Murasaki no Ue

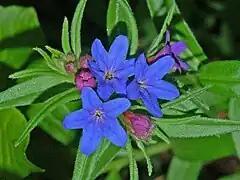
Close-up on purple-reddish blooms and blue flowers of the "Murasaki" flower or purple gromwell

Murasaki no Ue's name remains a pseudonym, as due to court manners of the author's time (the Heian period, 794–1185), it was considered unacceptably familiar and vulgar to freely address people by either their personal or family names; within the novel, the character herself, too, is unnamed, as most of the book's characters are never identified by any name, but by their rank and title (in the case of male persons), the rank and title of their male relatives (in the case of female persons), or after the name of their habitation (in the case of the great court ladies). As such, the "Genji" character Murasaki is often referred to as the "Lady of the West Wing". In most commentaries and translations, she is simply referred to as "Murasaki" for ease of identification and to improve readability.